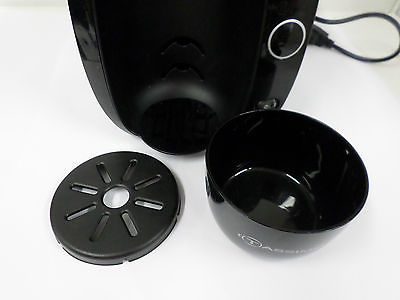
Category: coffee maker